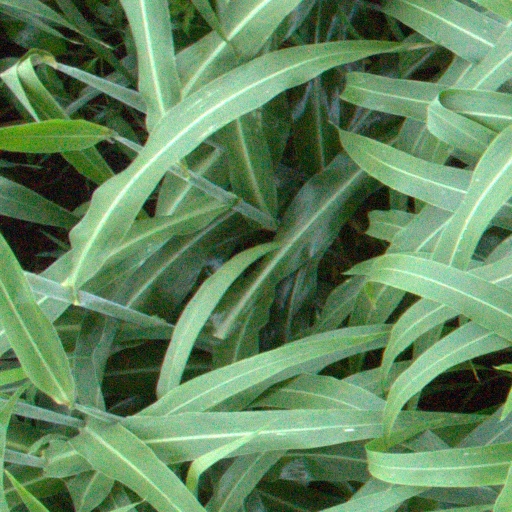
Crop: sorghum